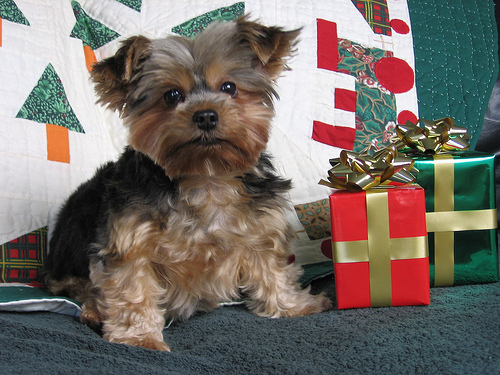
Animal: dog
Breed: yorkshire terrier